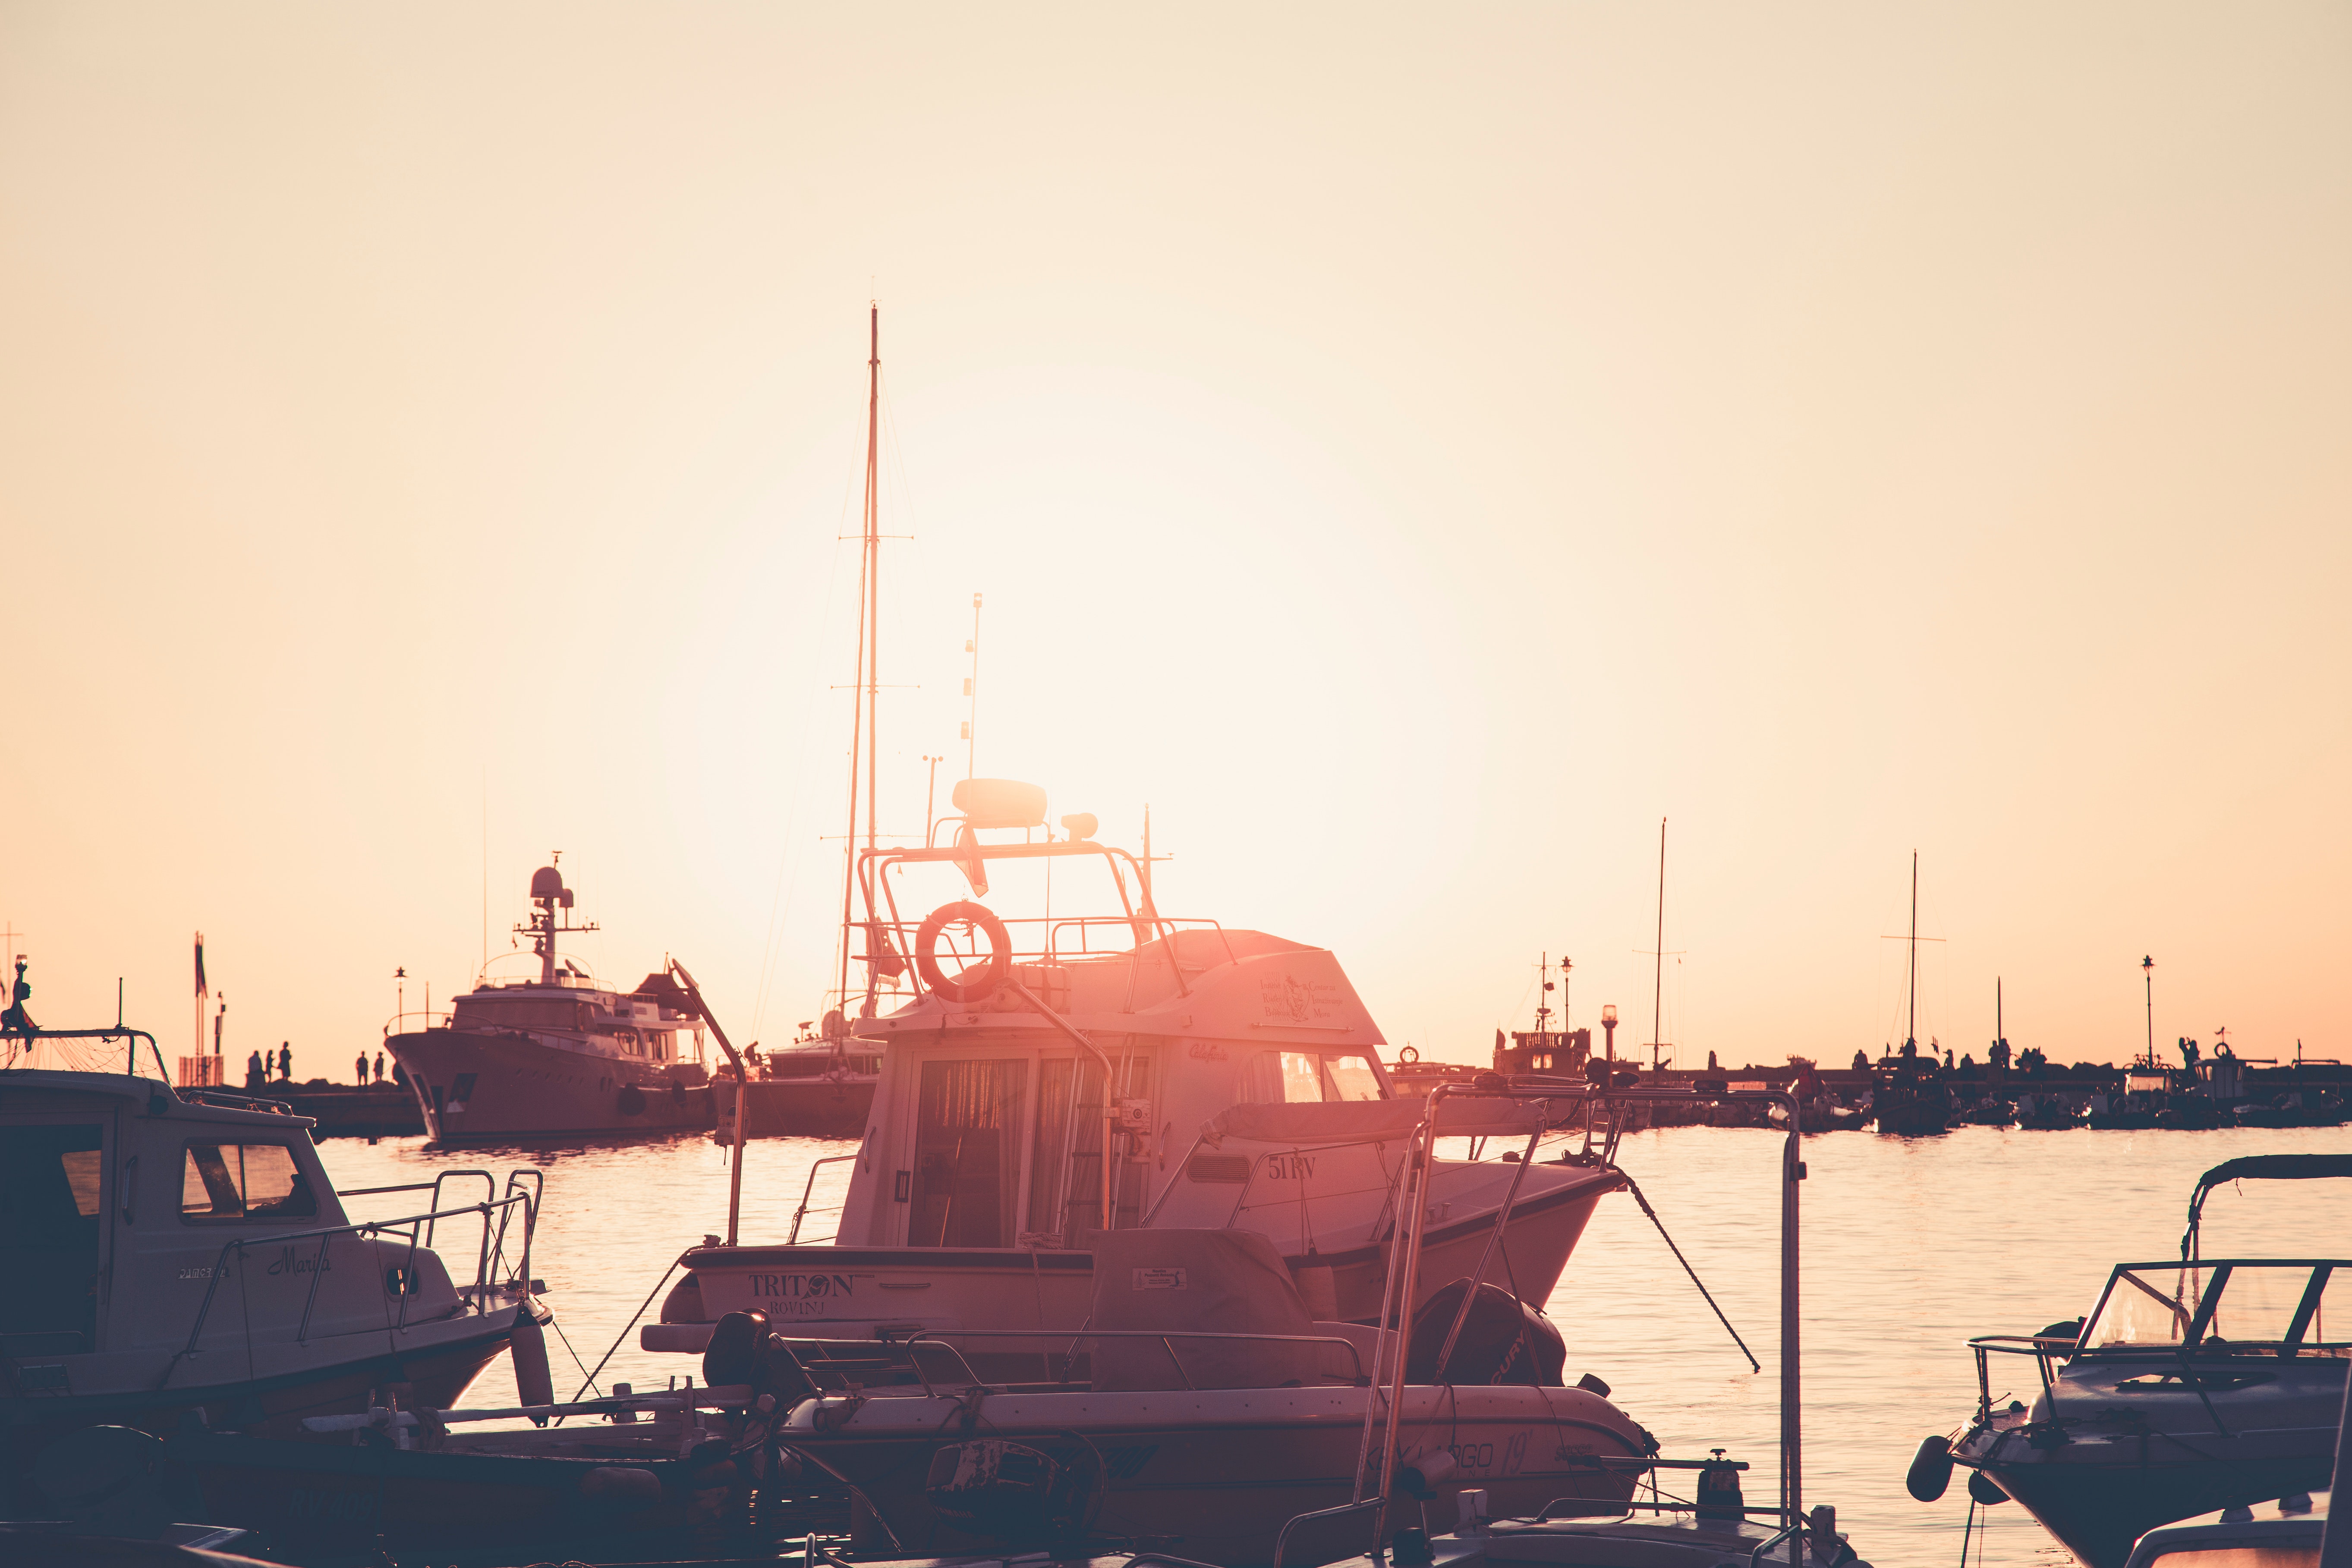
boat, vehicle, tugboat, watercraft, harbor, ship, pilot boat, port, marina, motor ship, dock, channel, sea